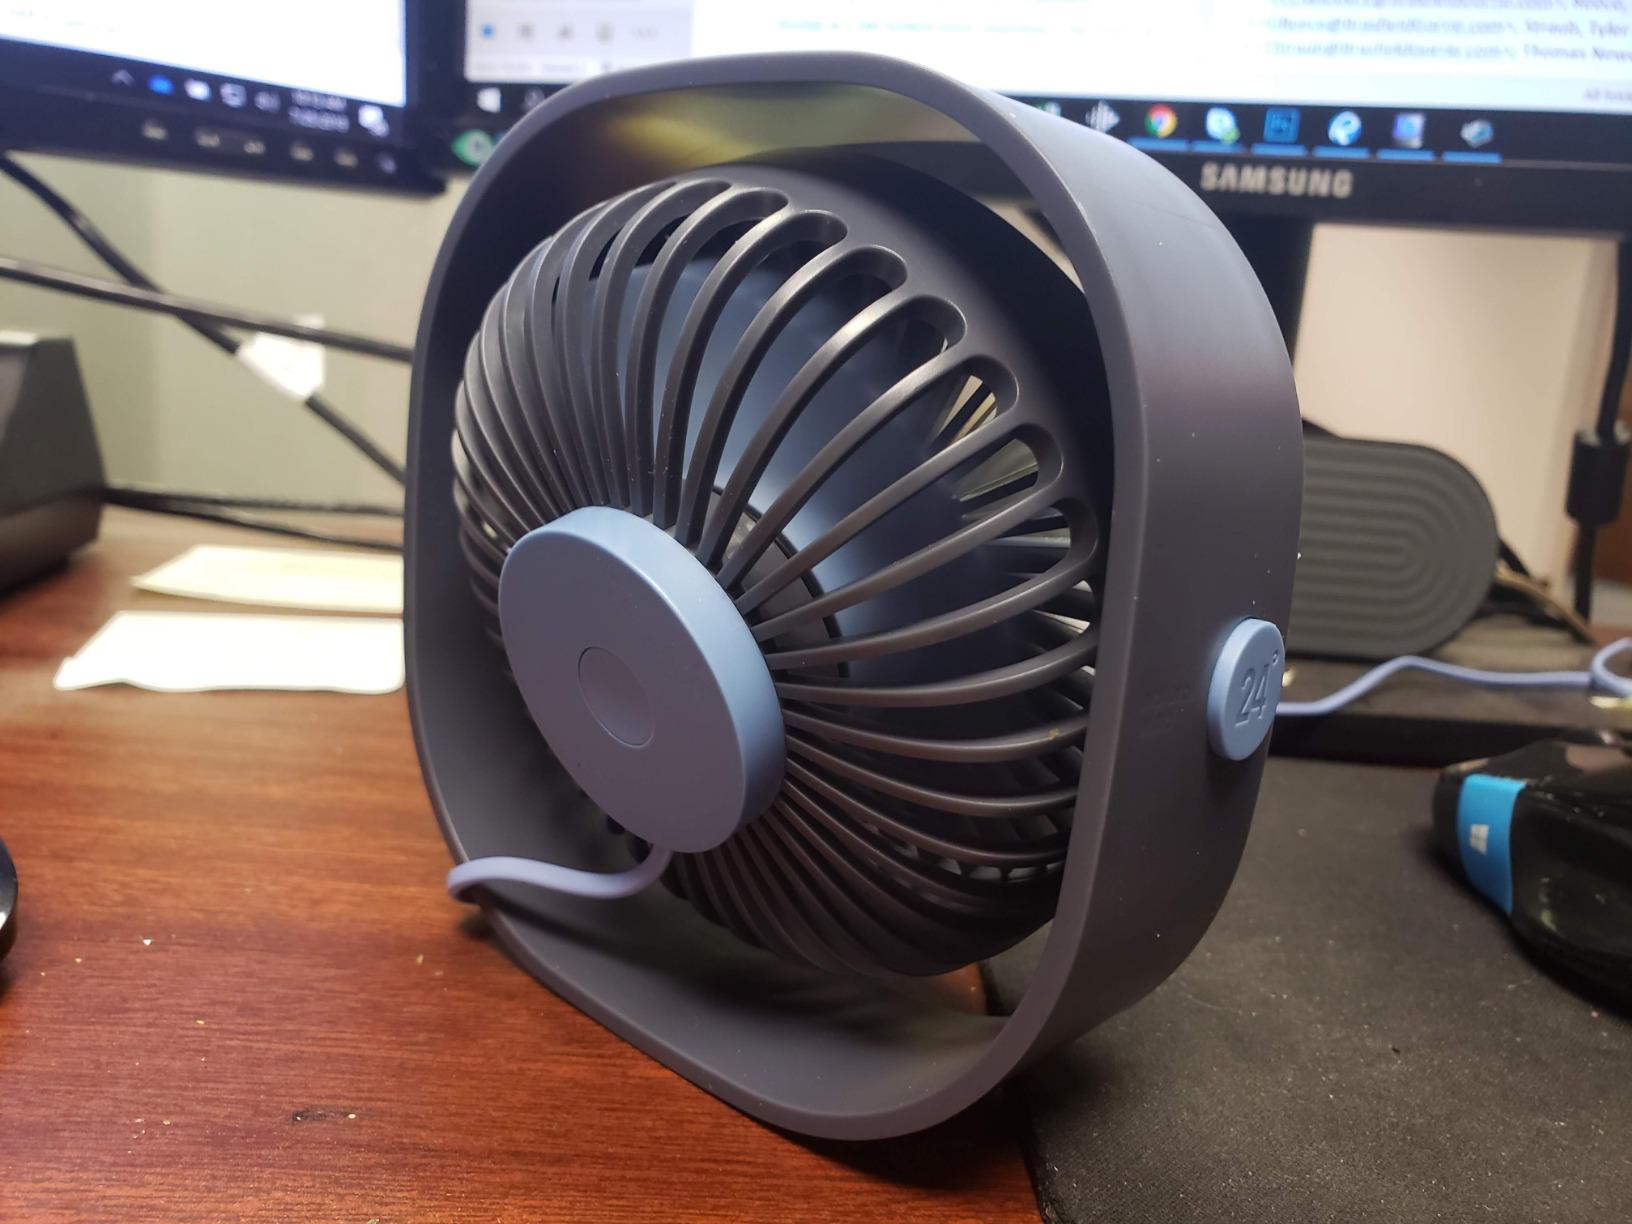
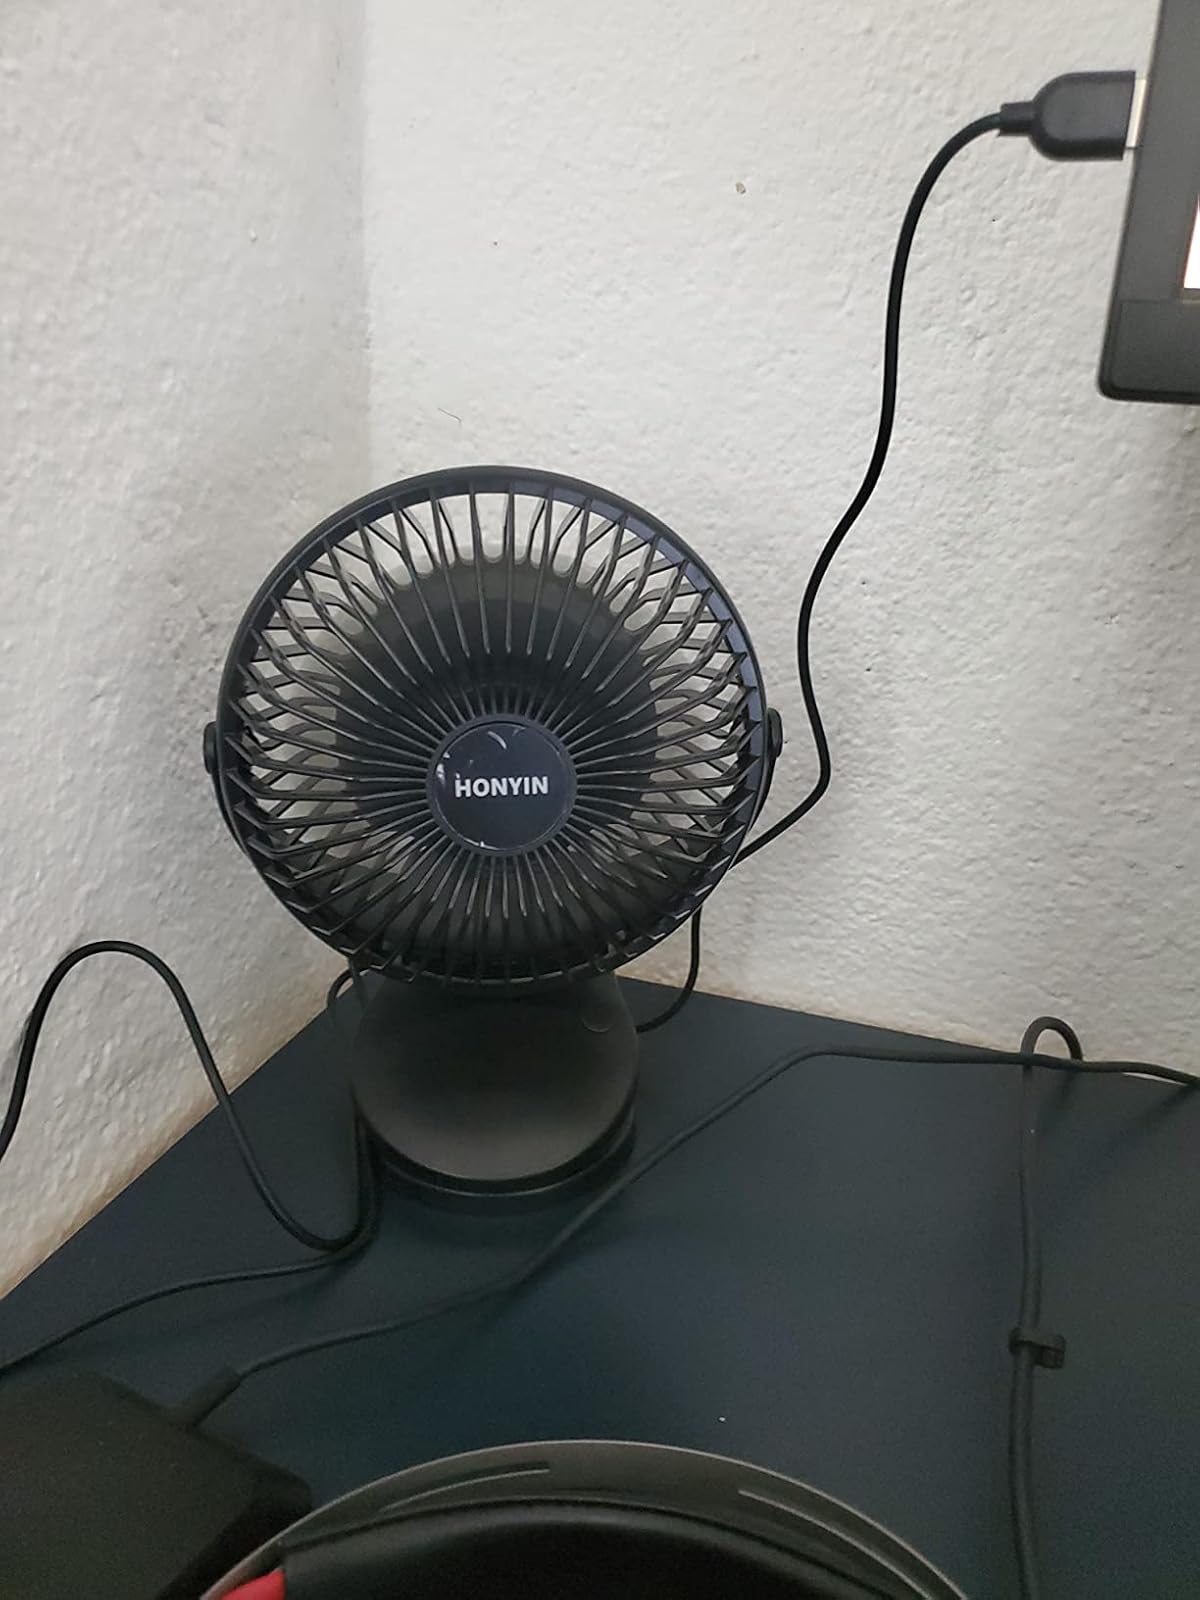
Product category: fan
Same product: no